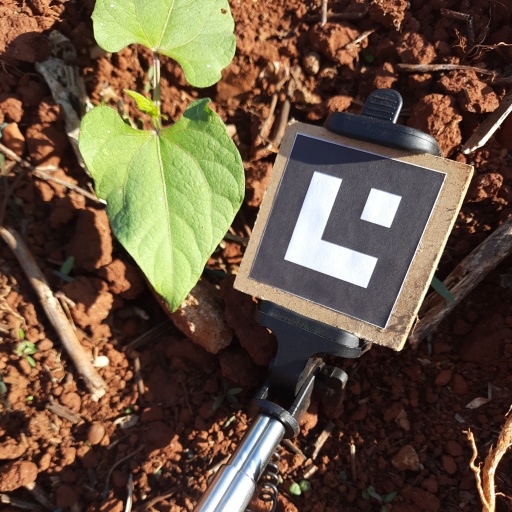
Observations: wavy surface, eating holes in the edge, under sunlight